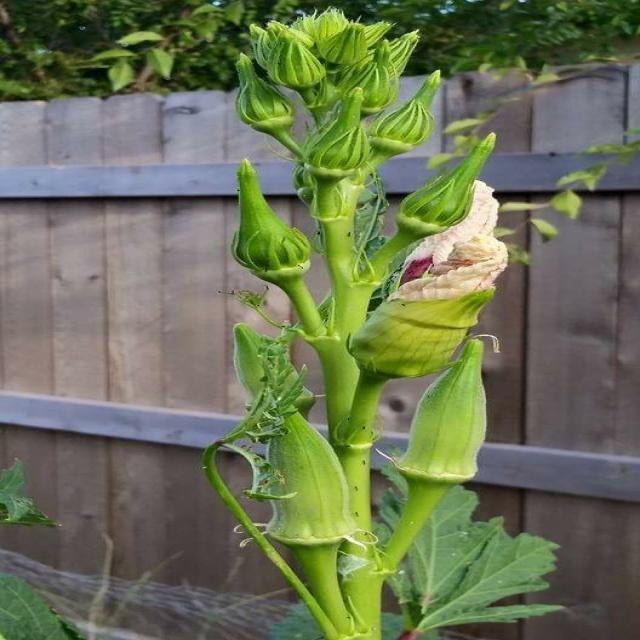
Label: Under-mature